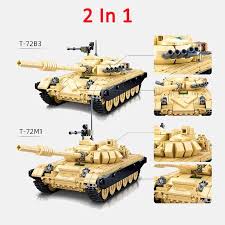
Label: Tank